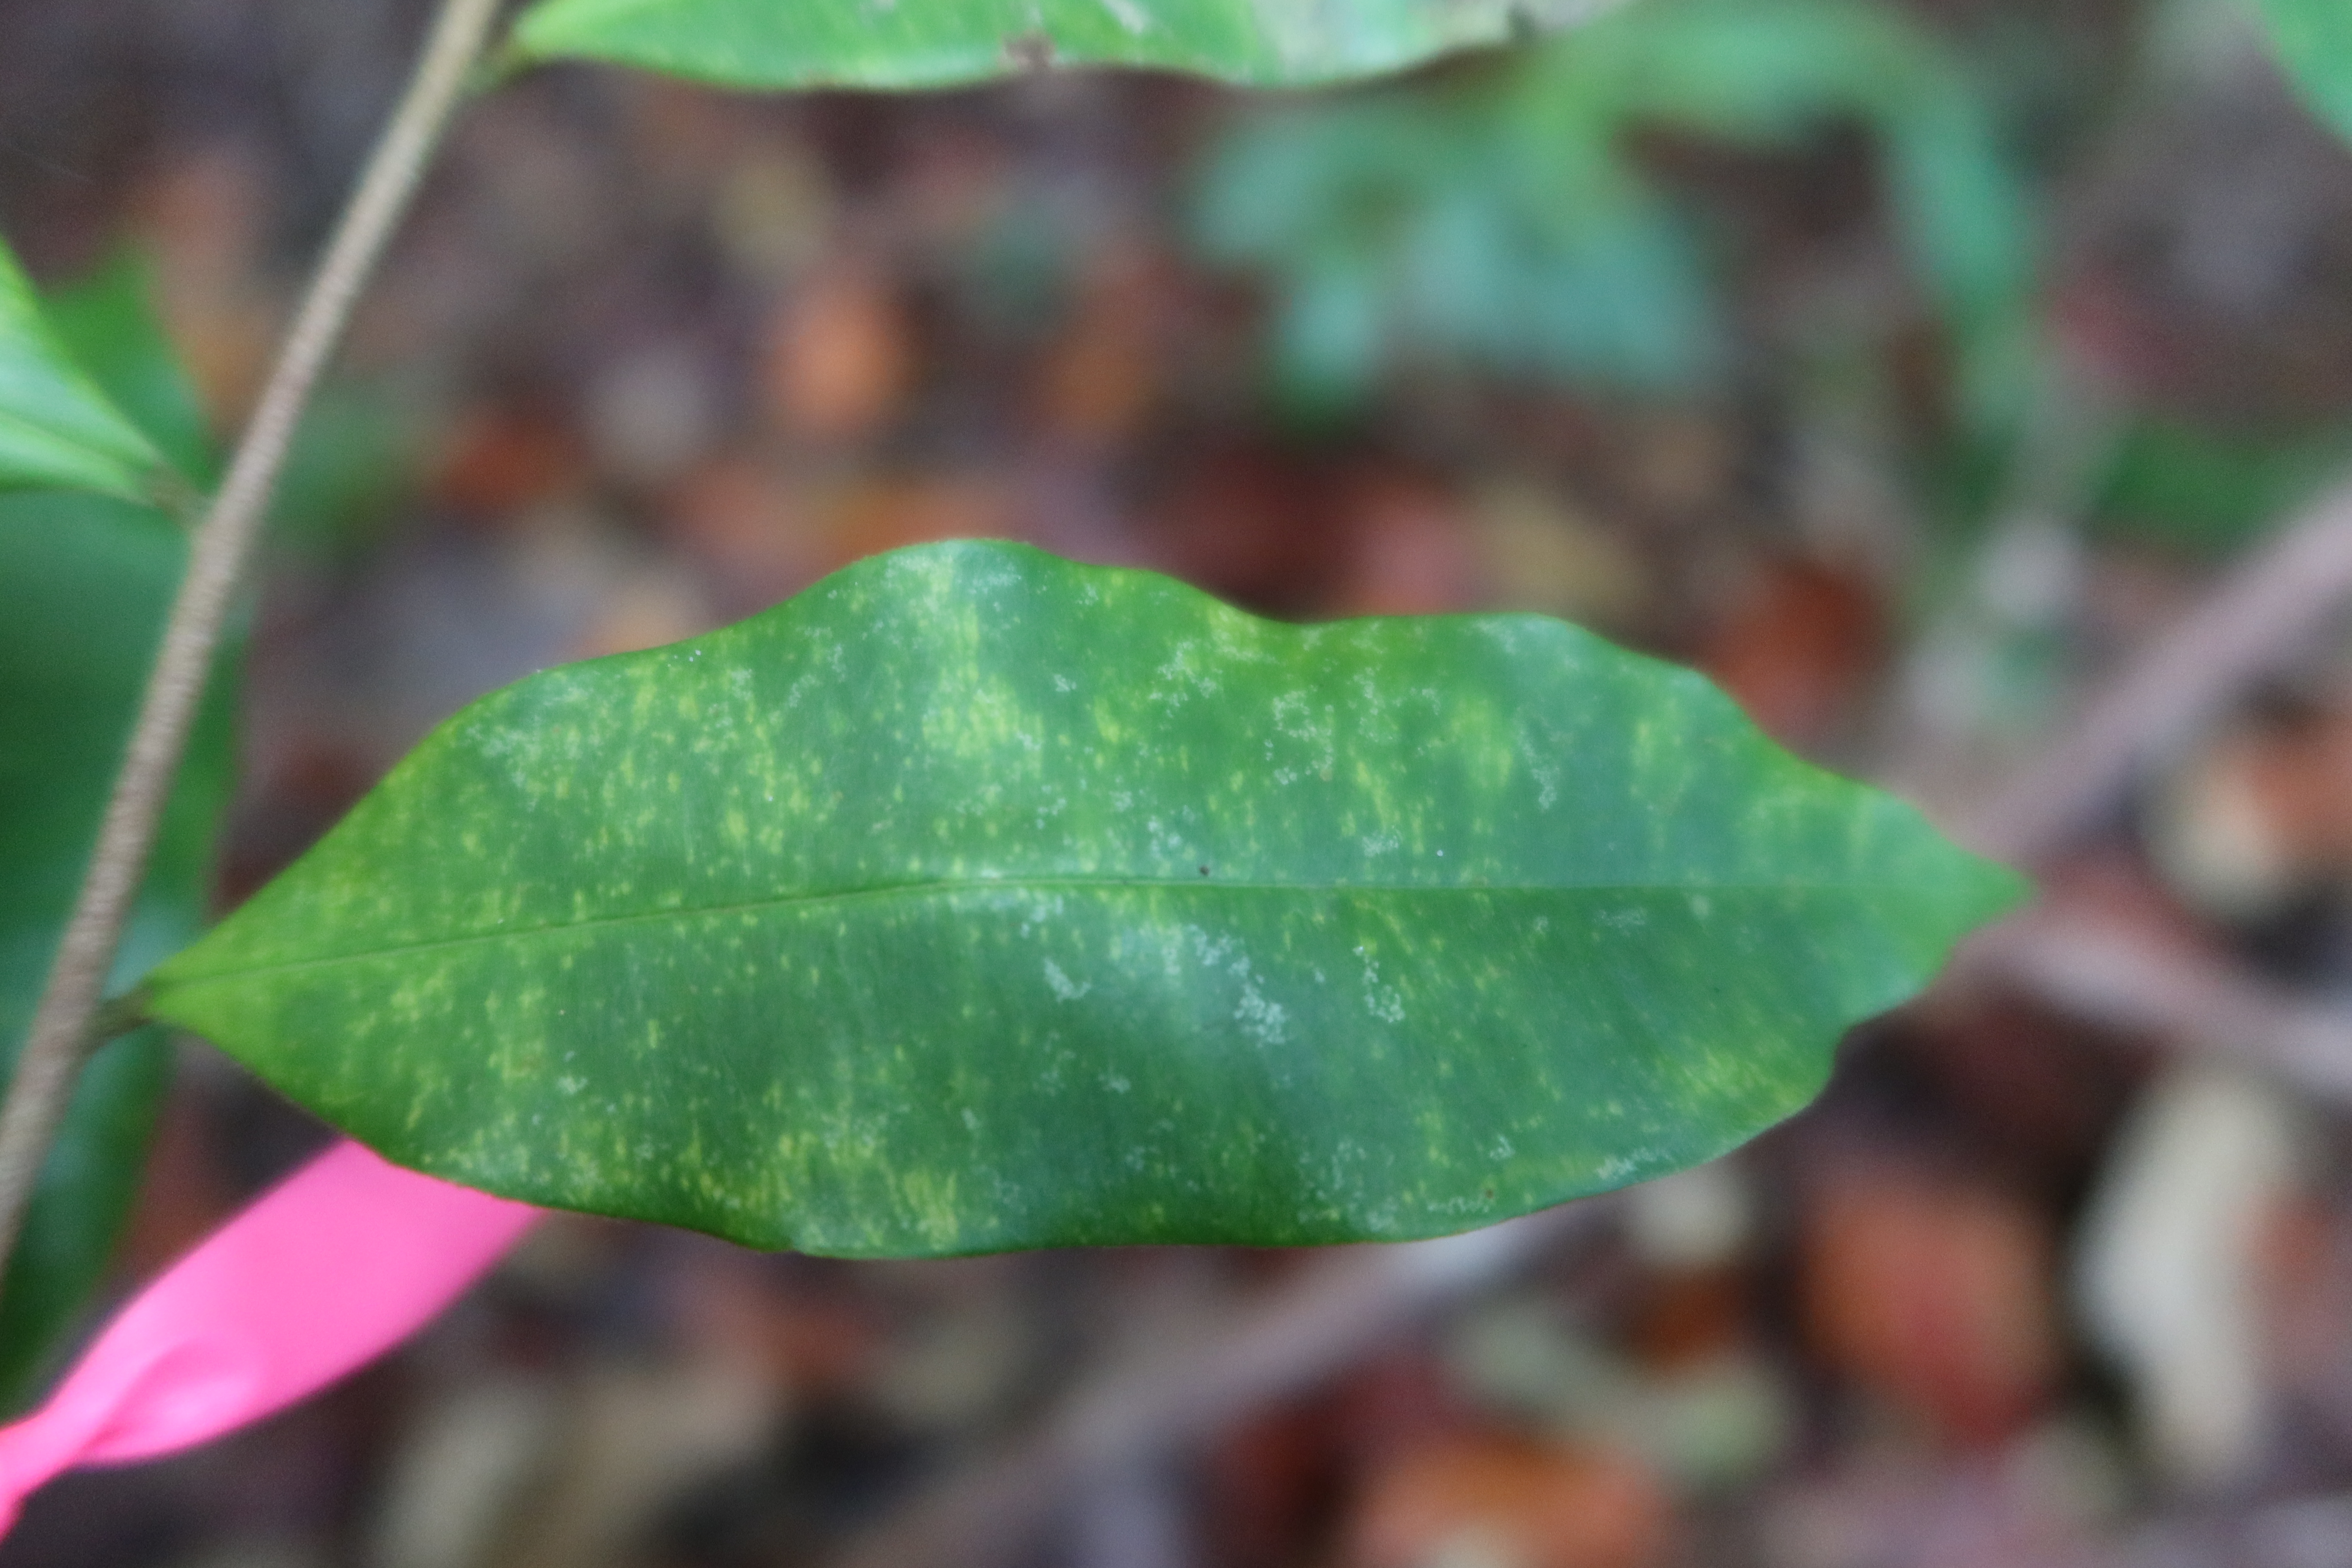
Label: Downy mildew